Don't Tell a Soul (film)

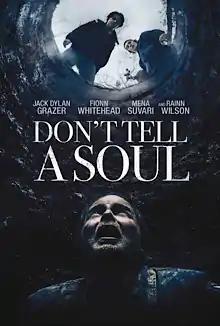
Official release poster

Don't Tell a Soul is a 2020 American thriller film written and directed by Alex McAulay, in his directorial debut. It stars Rainn Wilson as a security guard who gets trapped in a hole chasing two teens (Jack Dylan Grazer and Fionn Whitehead) who stole $12,000, and must barter for his life; Mena Suvari also stars.